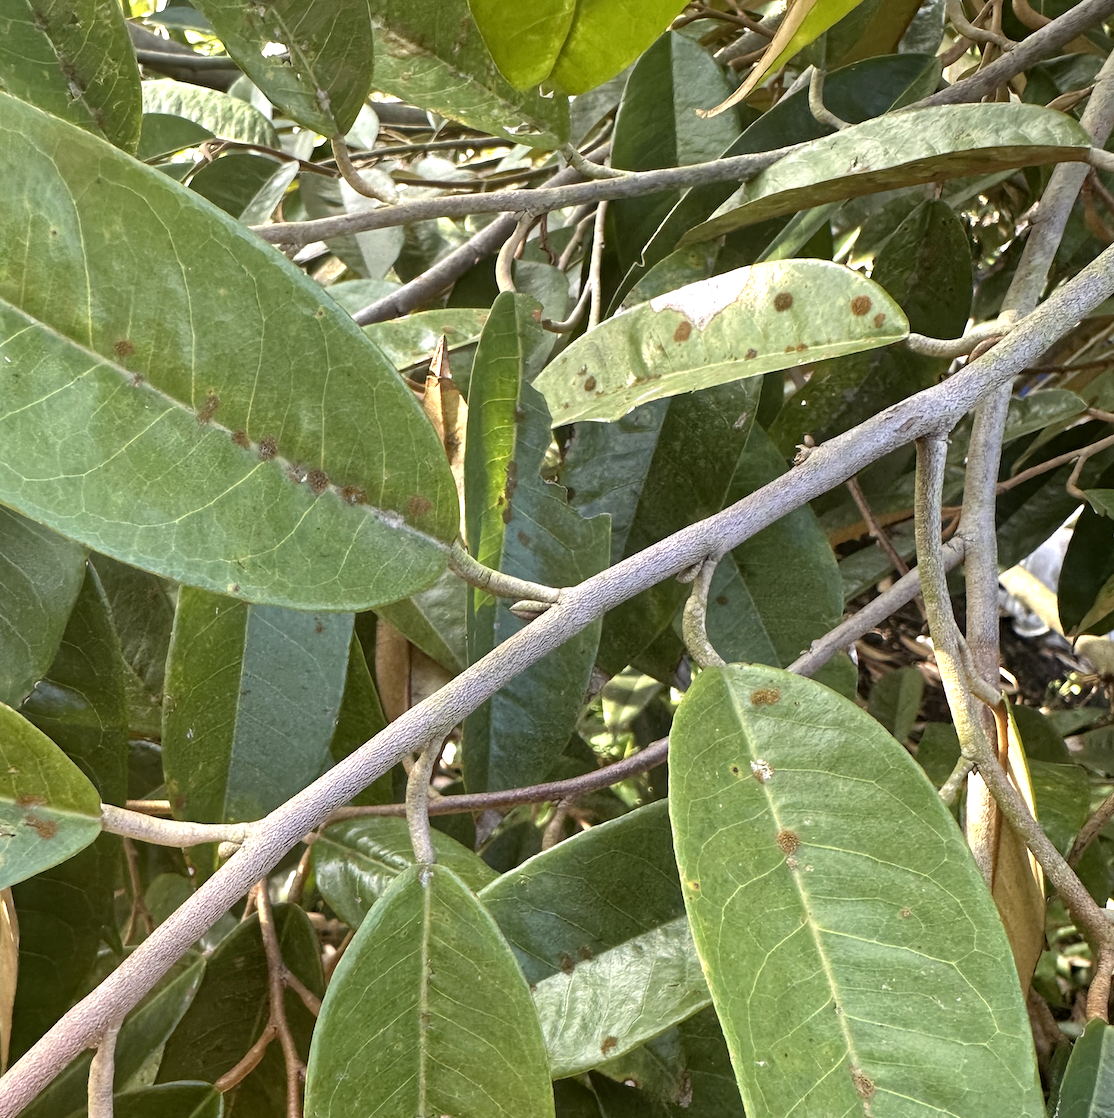
Label: stem_blight